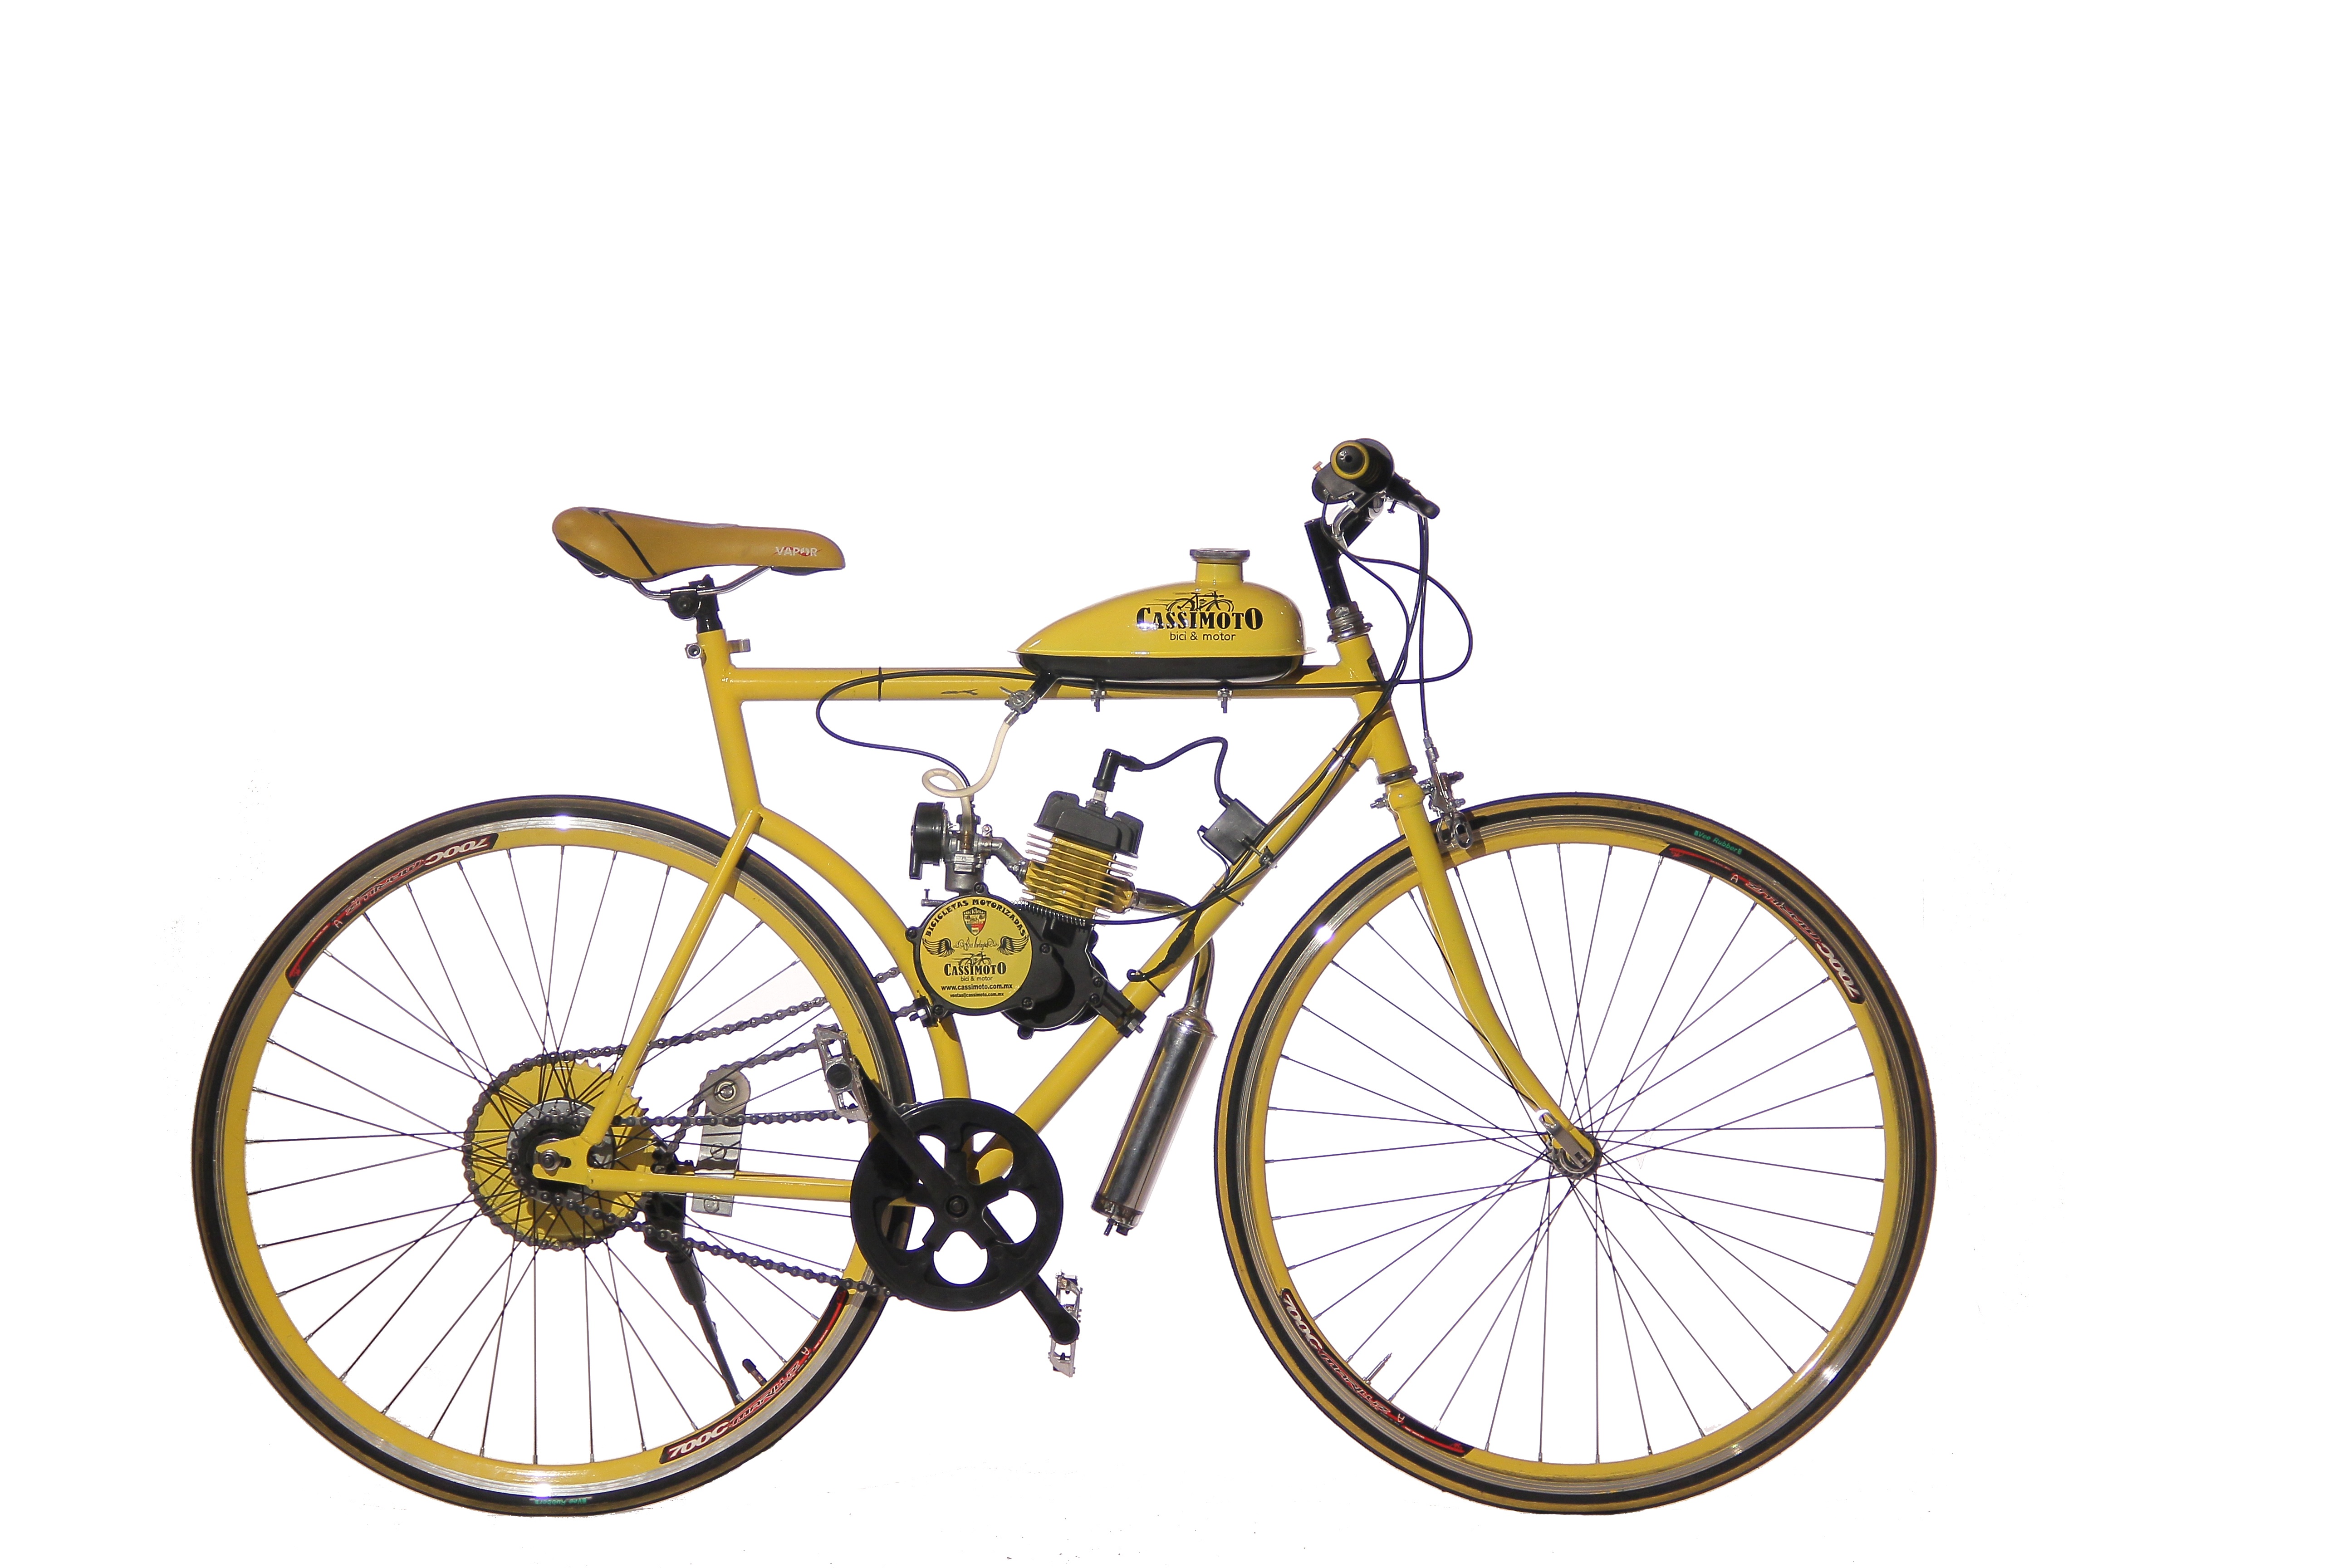
wheel, bicycle, vehicle, sports equipment, mountain bike, illustration, bicycle frame, motorized, bicycle wheel, land vehicle, cyclo cross bicycle, road bicycle, racing bicycle, hybrid bicycle, urba